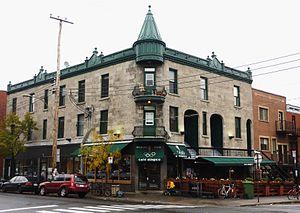
La rue Saint-Viateur est une voie de Montréal.